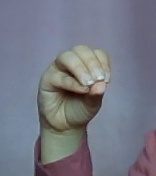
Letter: ha